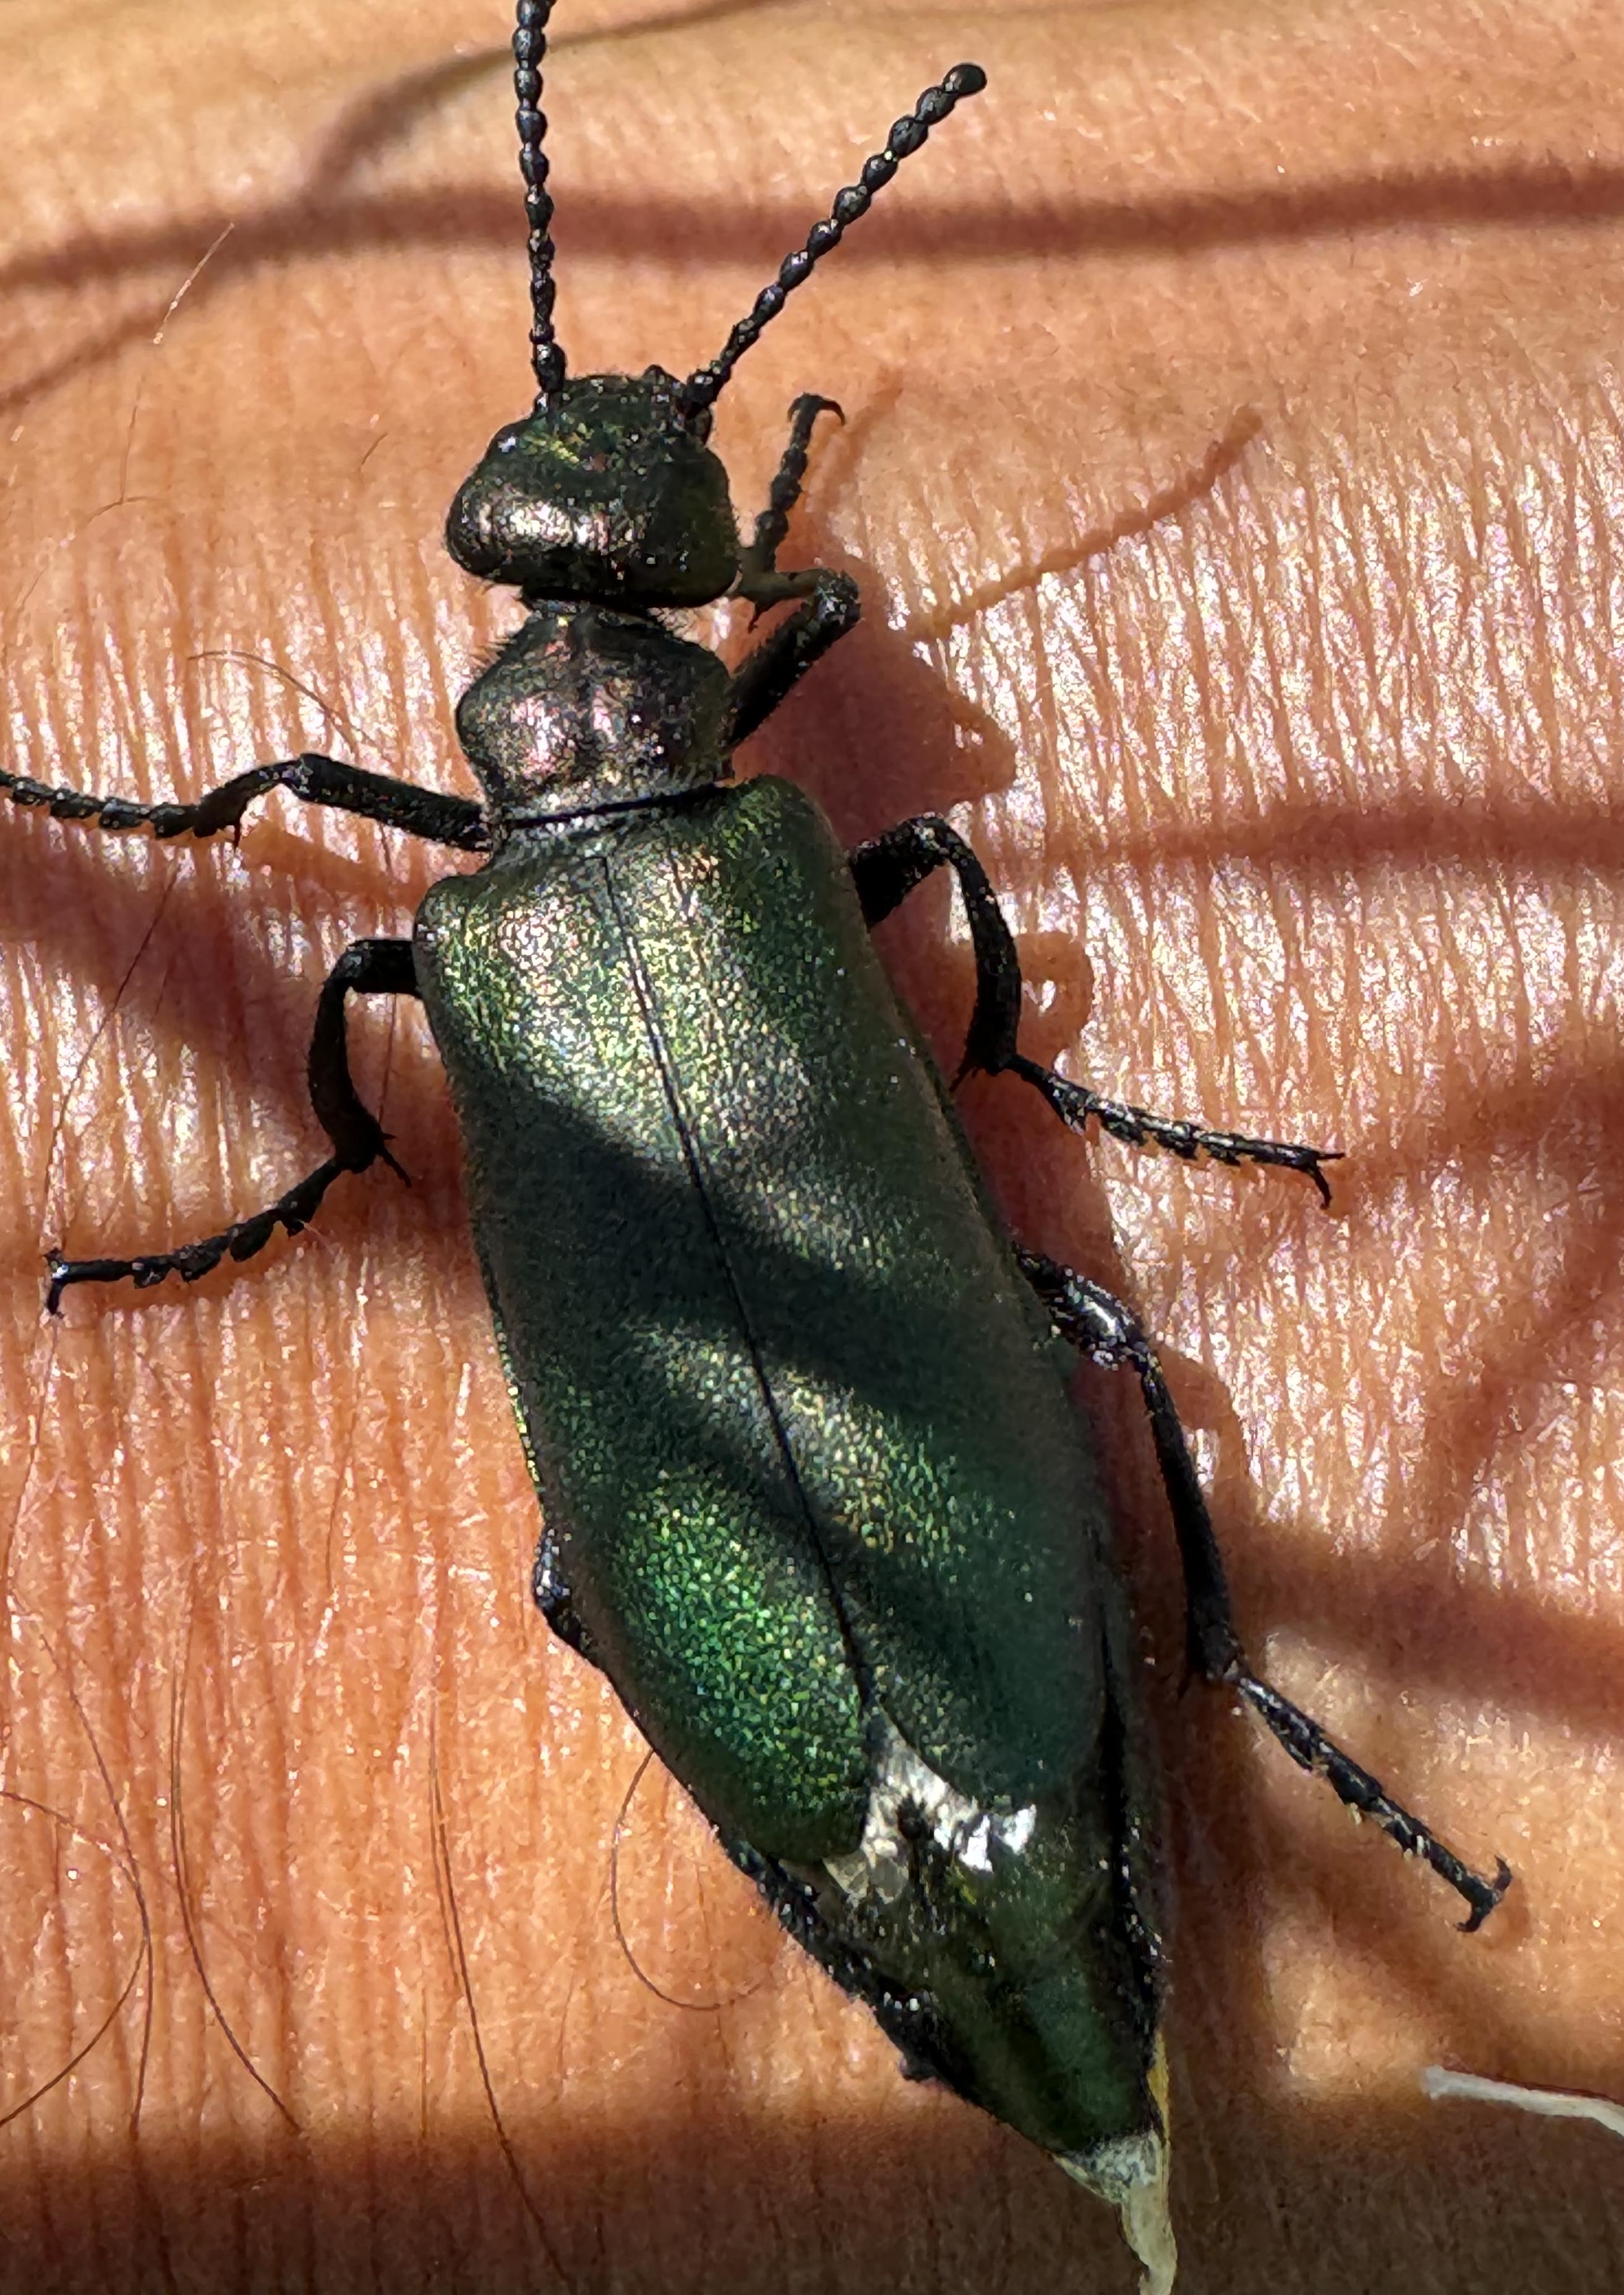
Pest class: occasional_pest